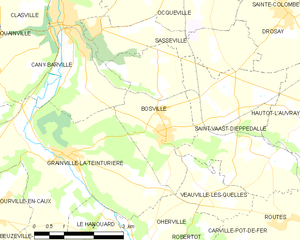
Carte des communes françaises Bosville